Indian peace medal

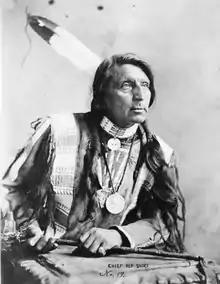
Chief Red Shirt wearing Ulysses S. Grant Medal, 1904

The distribution of presidential medals accompanied nearly every formal interaction between Native Americans and the US federal government. So established was the practice that Thomas L. McKenney, the Commissioner of Indian Affairs, wrote in 1829, "Without medals, any plan of operating among the Indians, be it what it may, is essentially enfeebled." In a short string of correspondence between the US House of Representatives Committee of Ways and Means and the Department of the Interior in 1865, an appropriation was requested "to provide for the usual distribution of medals to leading and influential chiefs," as the funds provided in 1861 for the same purpose had been exhausted.